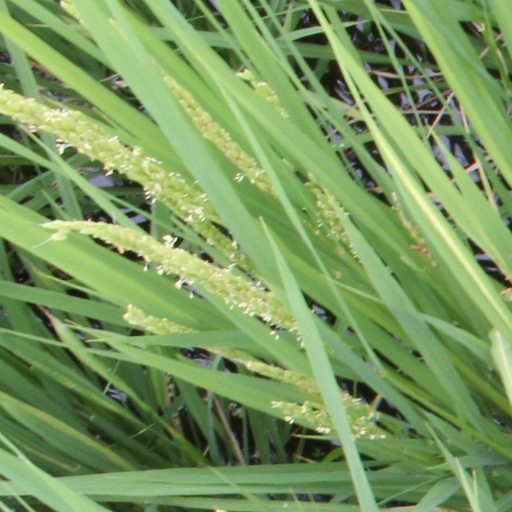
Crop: rice